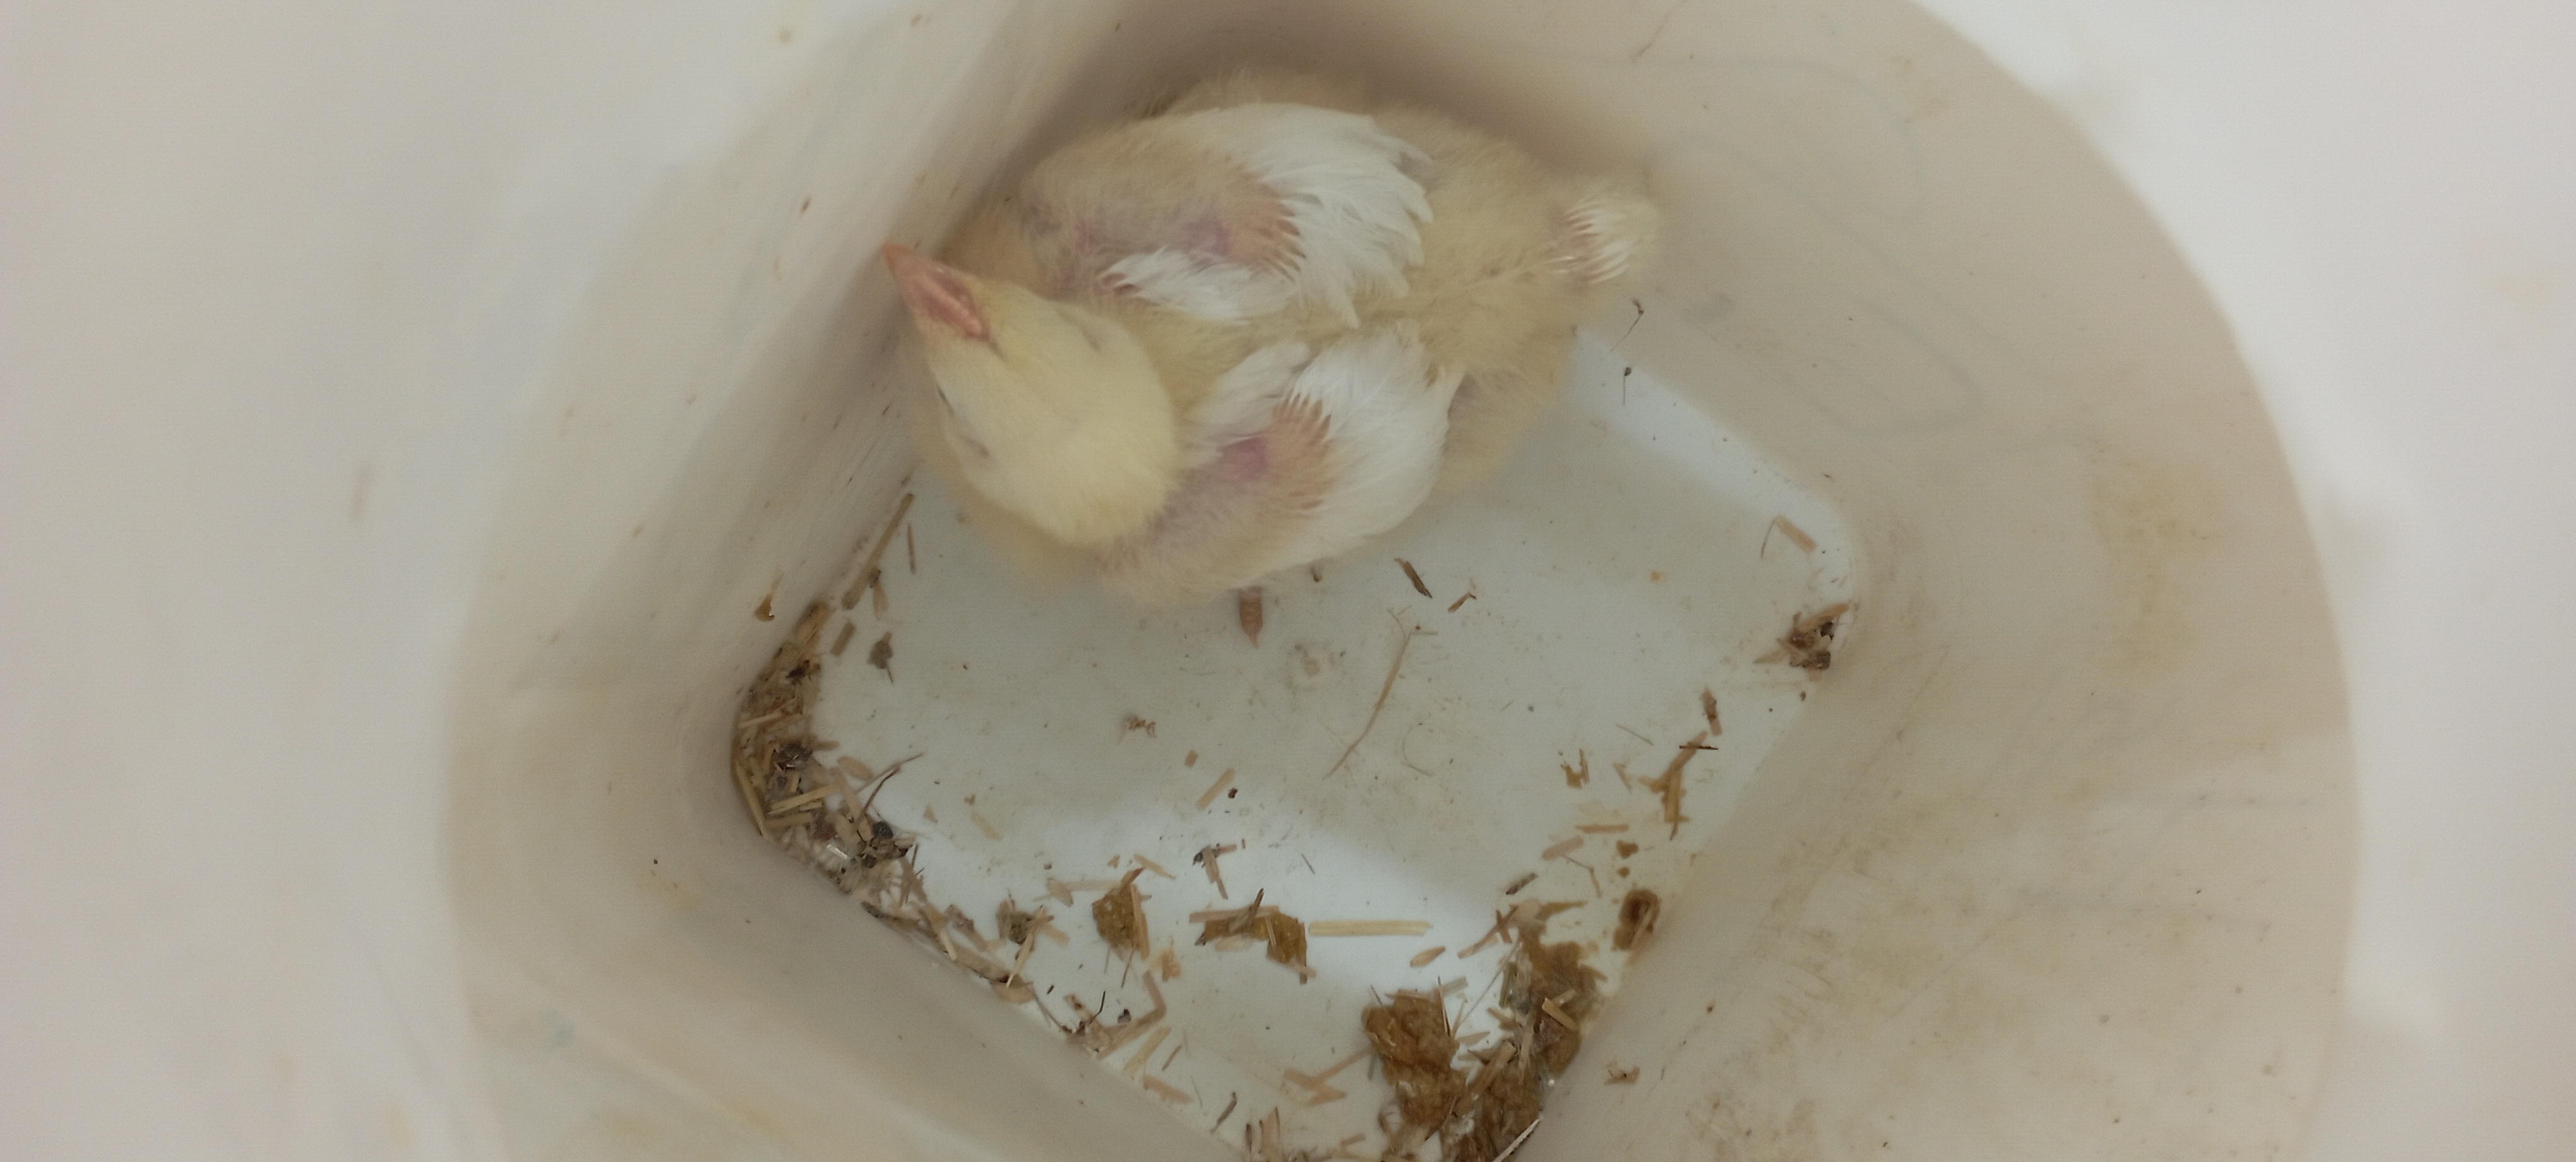
Weight: 587 g